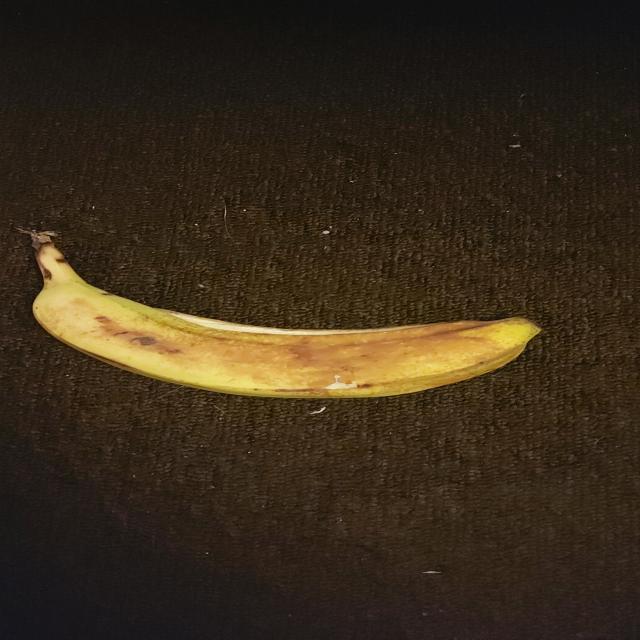
Label: bananas